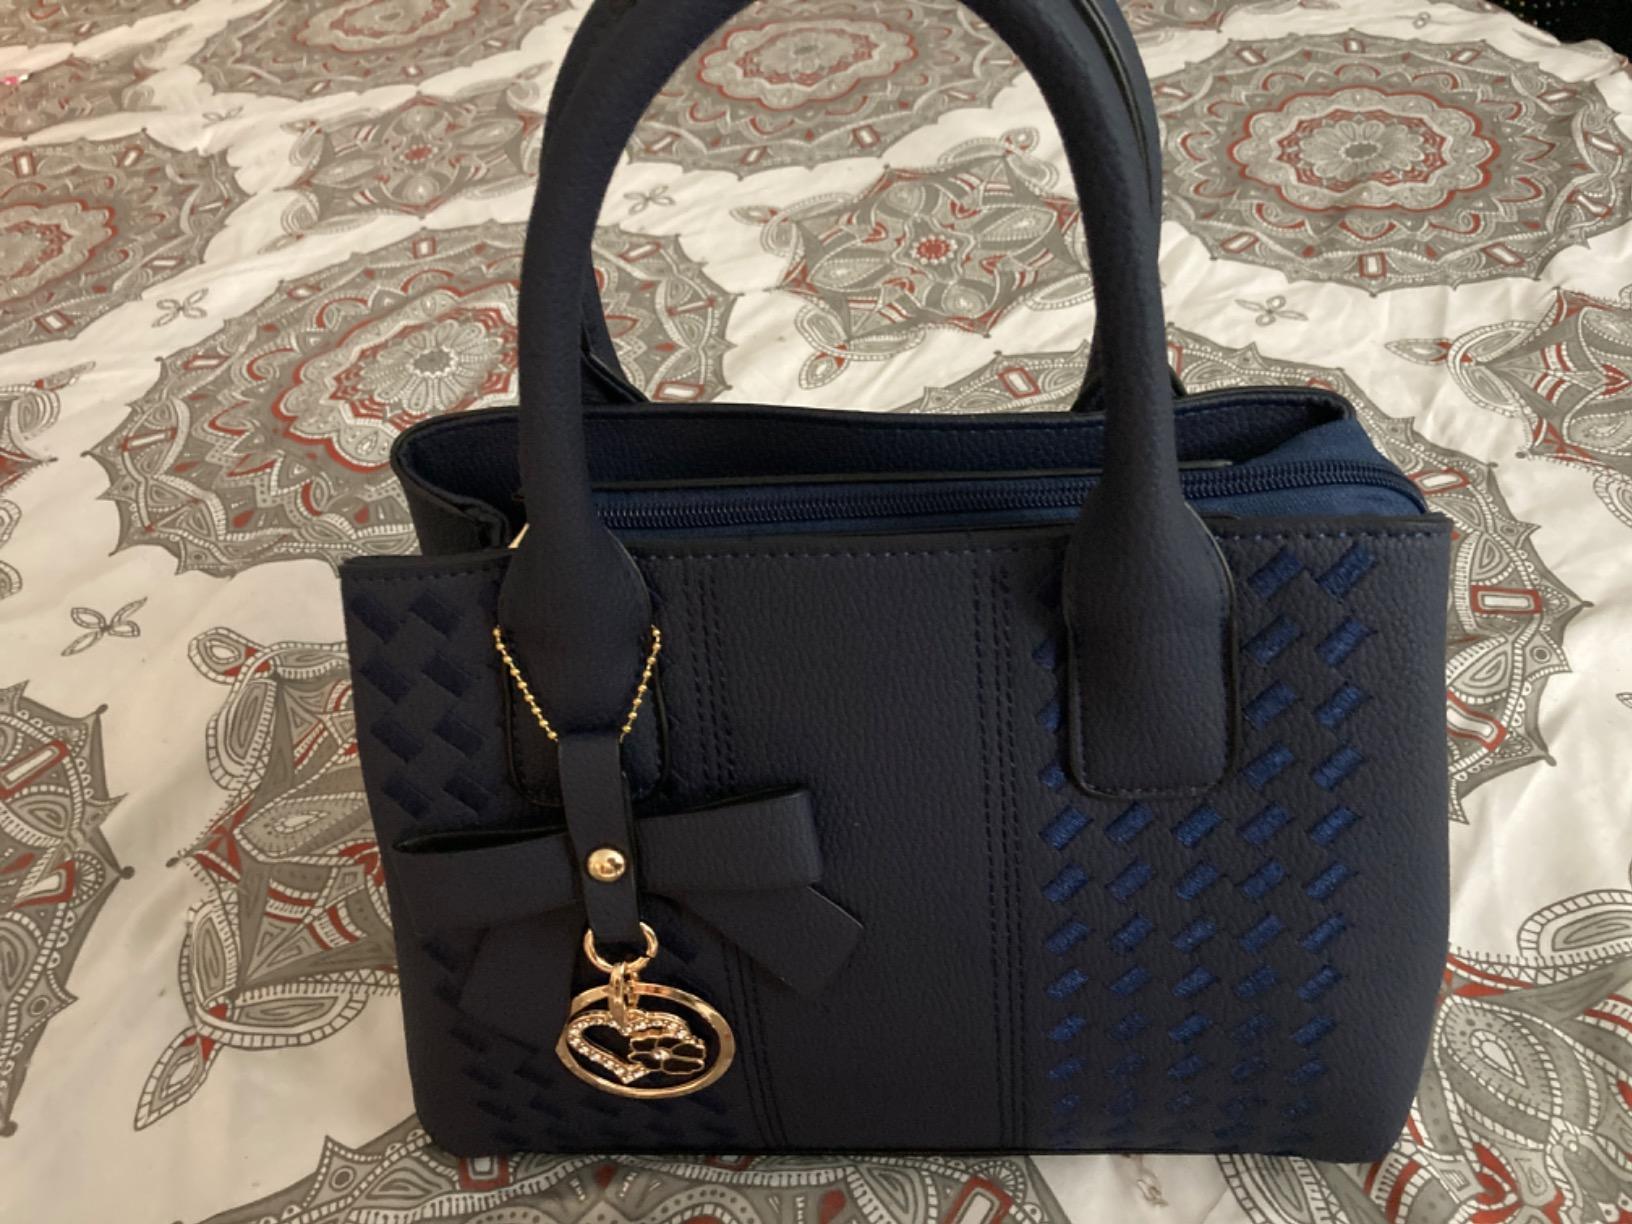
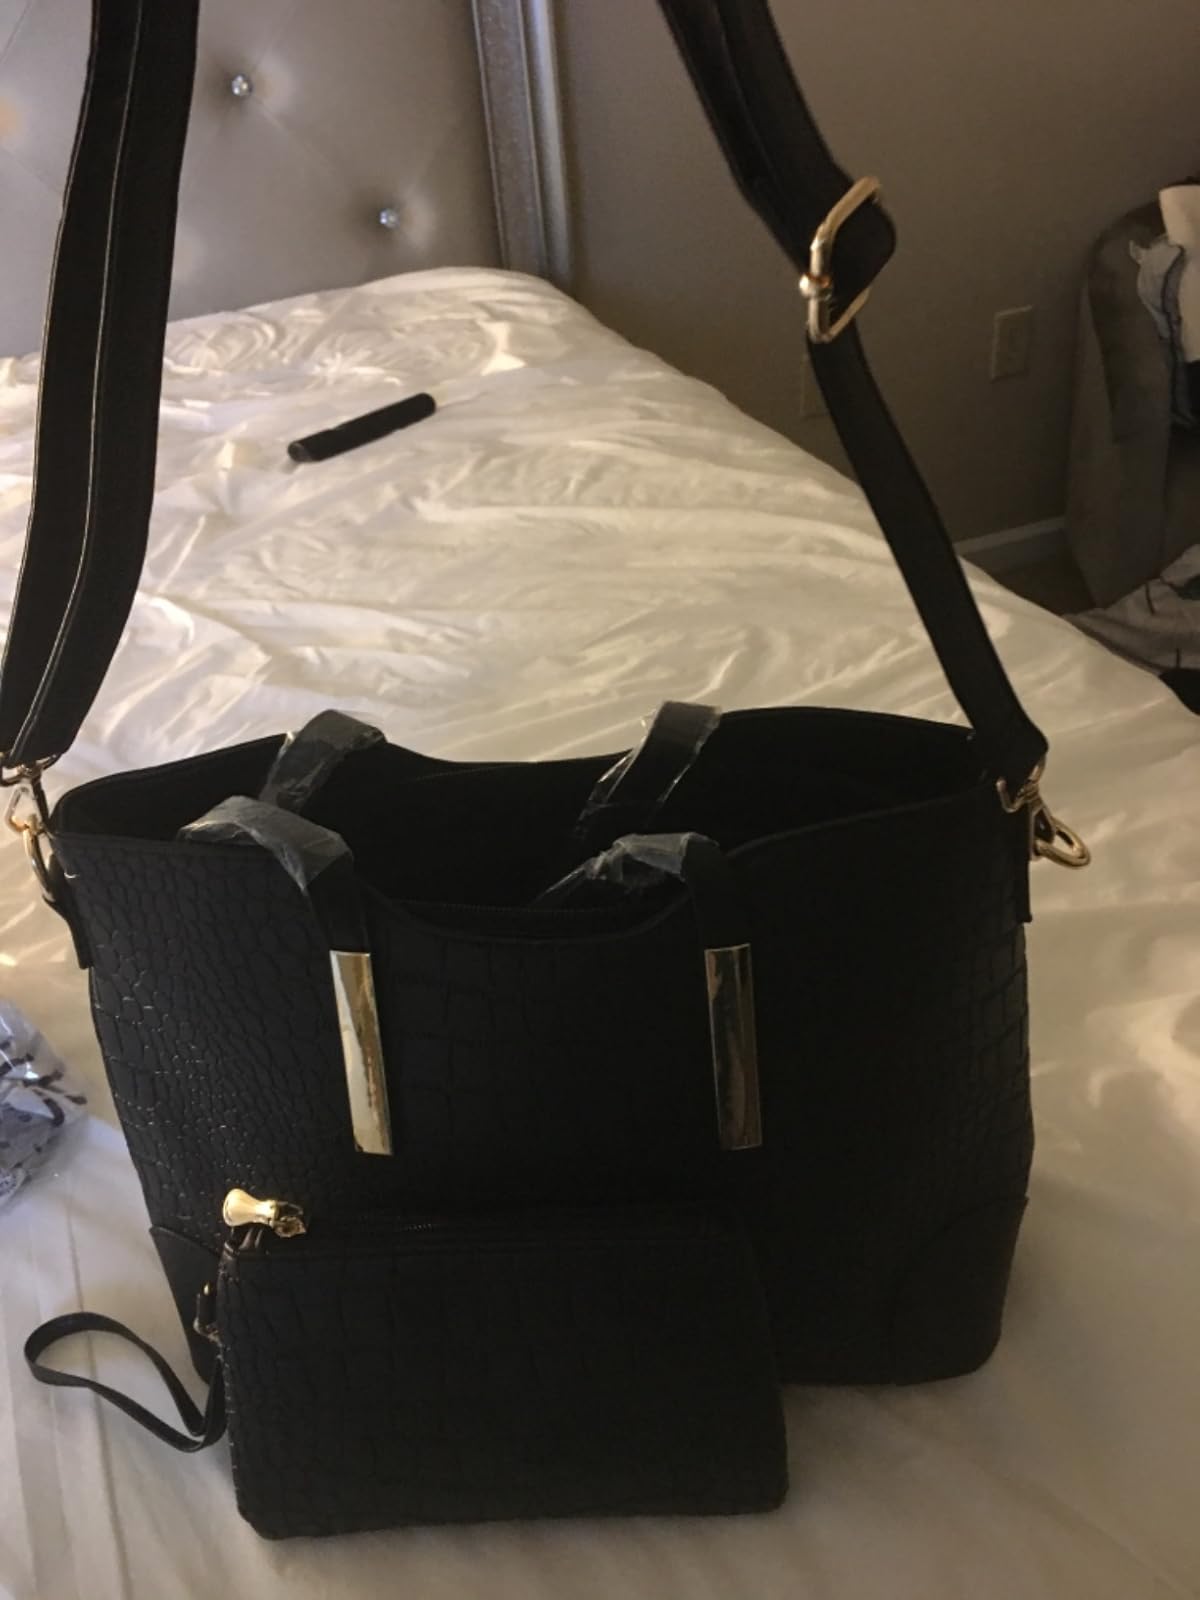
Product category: accessories_handbag
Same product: no